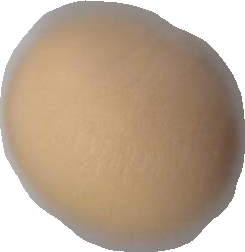
Variety: Grobogan